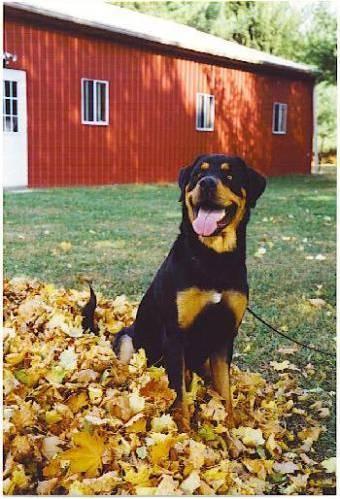
dog